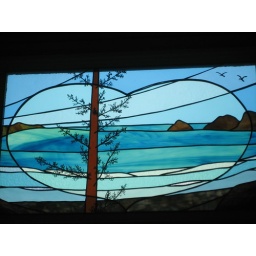
Stain glass window in the cabin we were staying at.